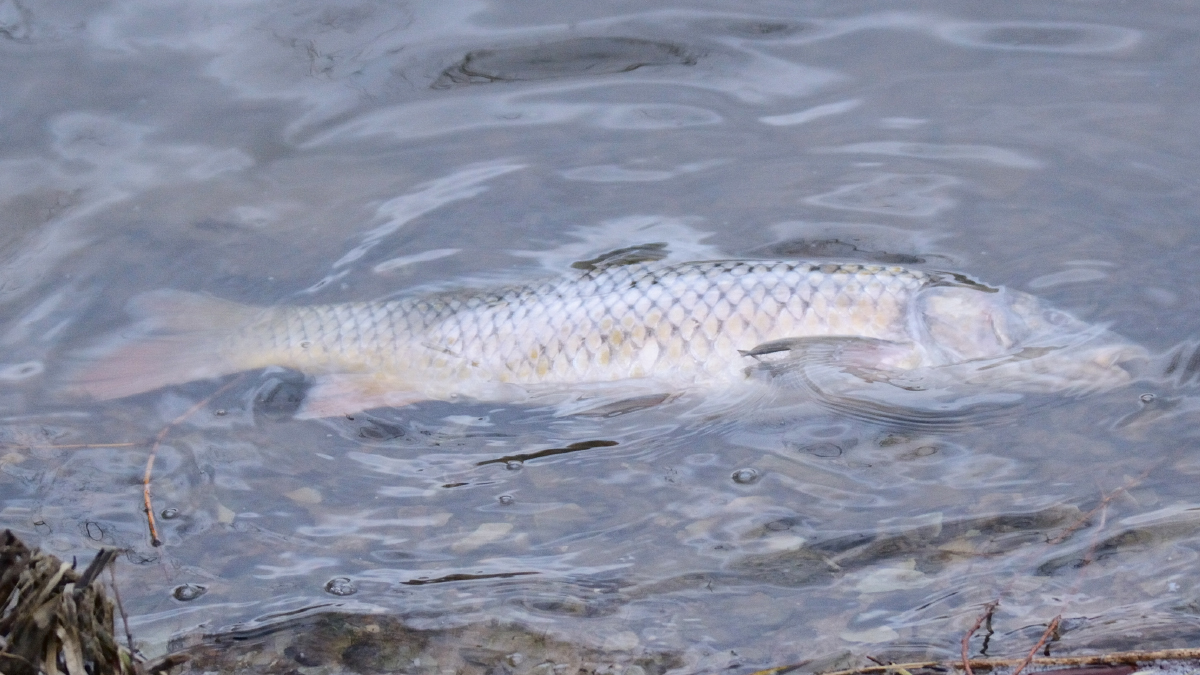
fish (species not among the labelled classes)